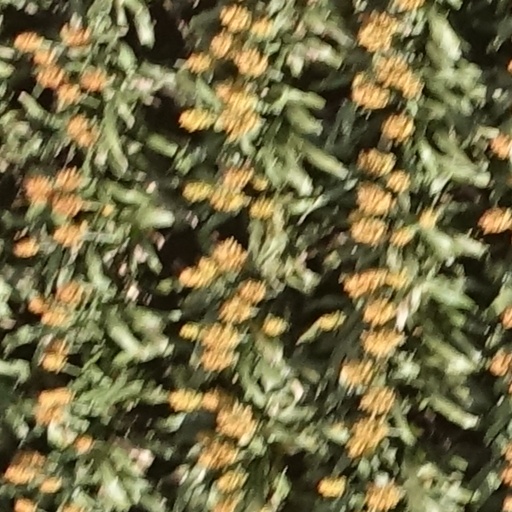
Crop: sorghum